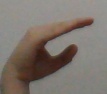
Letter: jeem